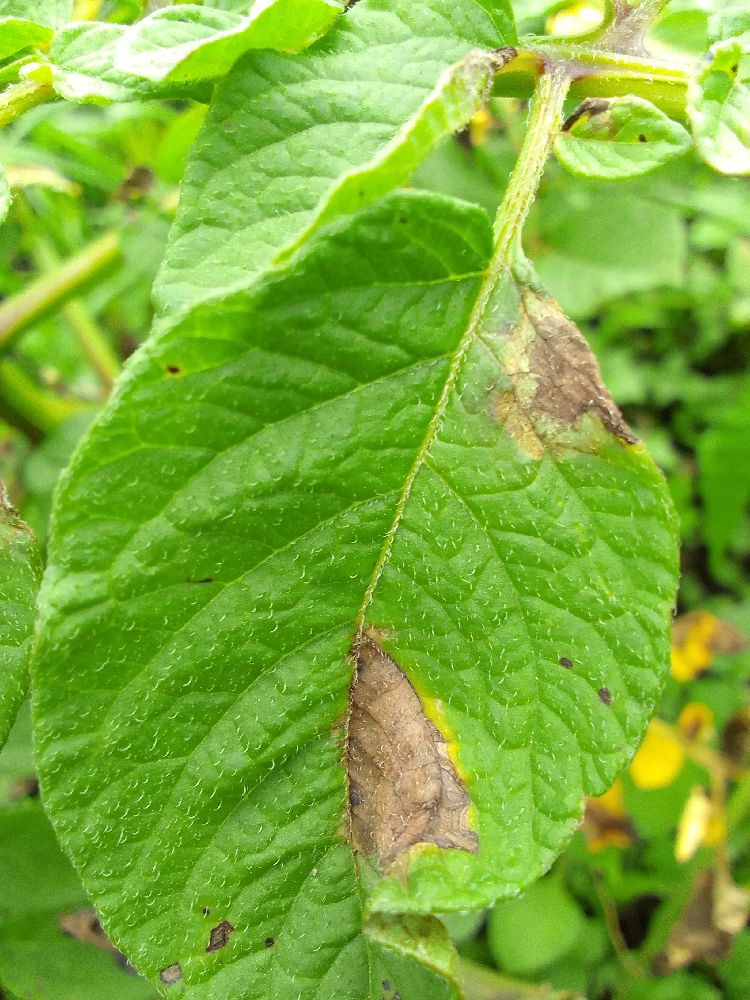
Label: Late blight